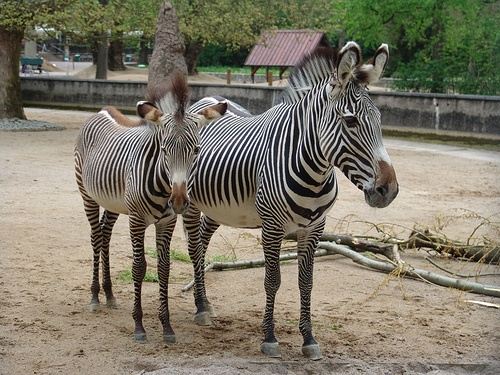
Two zebras standing on sand in an enclosure.
A young and adult zebra are standing in a sandy enclosure.
An adult and baby zebra standing next to each other
Two zebras standing in a dirt field in an enclosure.
An adult zebra and a young zebra stand together in a zoo enclosure.